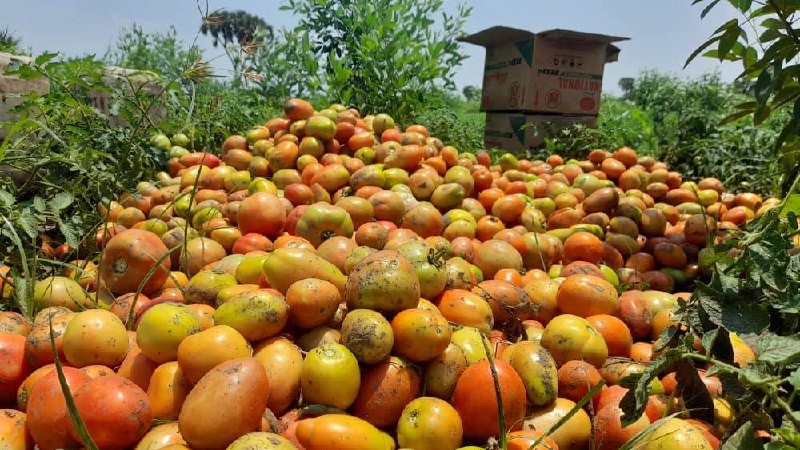
الوصف بالفصحى: شخص يحمل كوبًا من القهوة أمام بحر بورتسودان، وفي البحر سفينة تحمل رافعات
الوصف بالعامية السودانية: زول شايل كباية جبنة قدام بحر بورتسودان وفيهو سفينة شايلة رافعات
التصنيف: Nature & Landscape